Henry of Pelham Winery

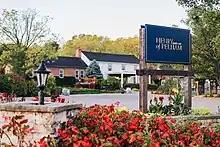
Henry of Pelham entrance and retail store

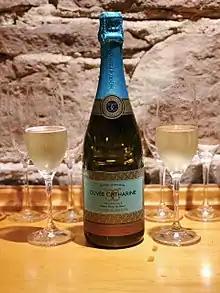
Cuvée Catharine Estate Blanc de Blanc 'Carte Blanche'

The namesake of the winery, Henry (Smith) of Pelham was an early settler in Upper Canada’s Niagara Peninsula. His father Nicholas, the first settler, was Pennsylvania Dutch and a United Empire Loyalist who sided with the crown during the American Revolution of 1776.